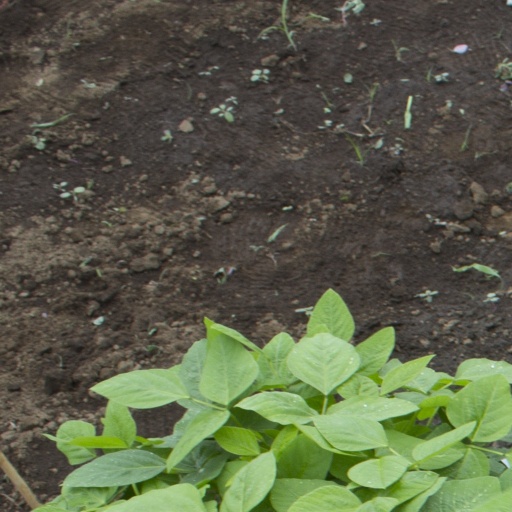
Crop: soybean